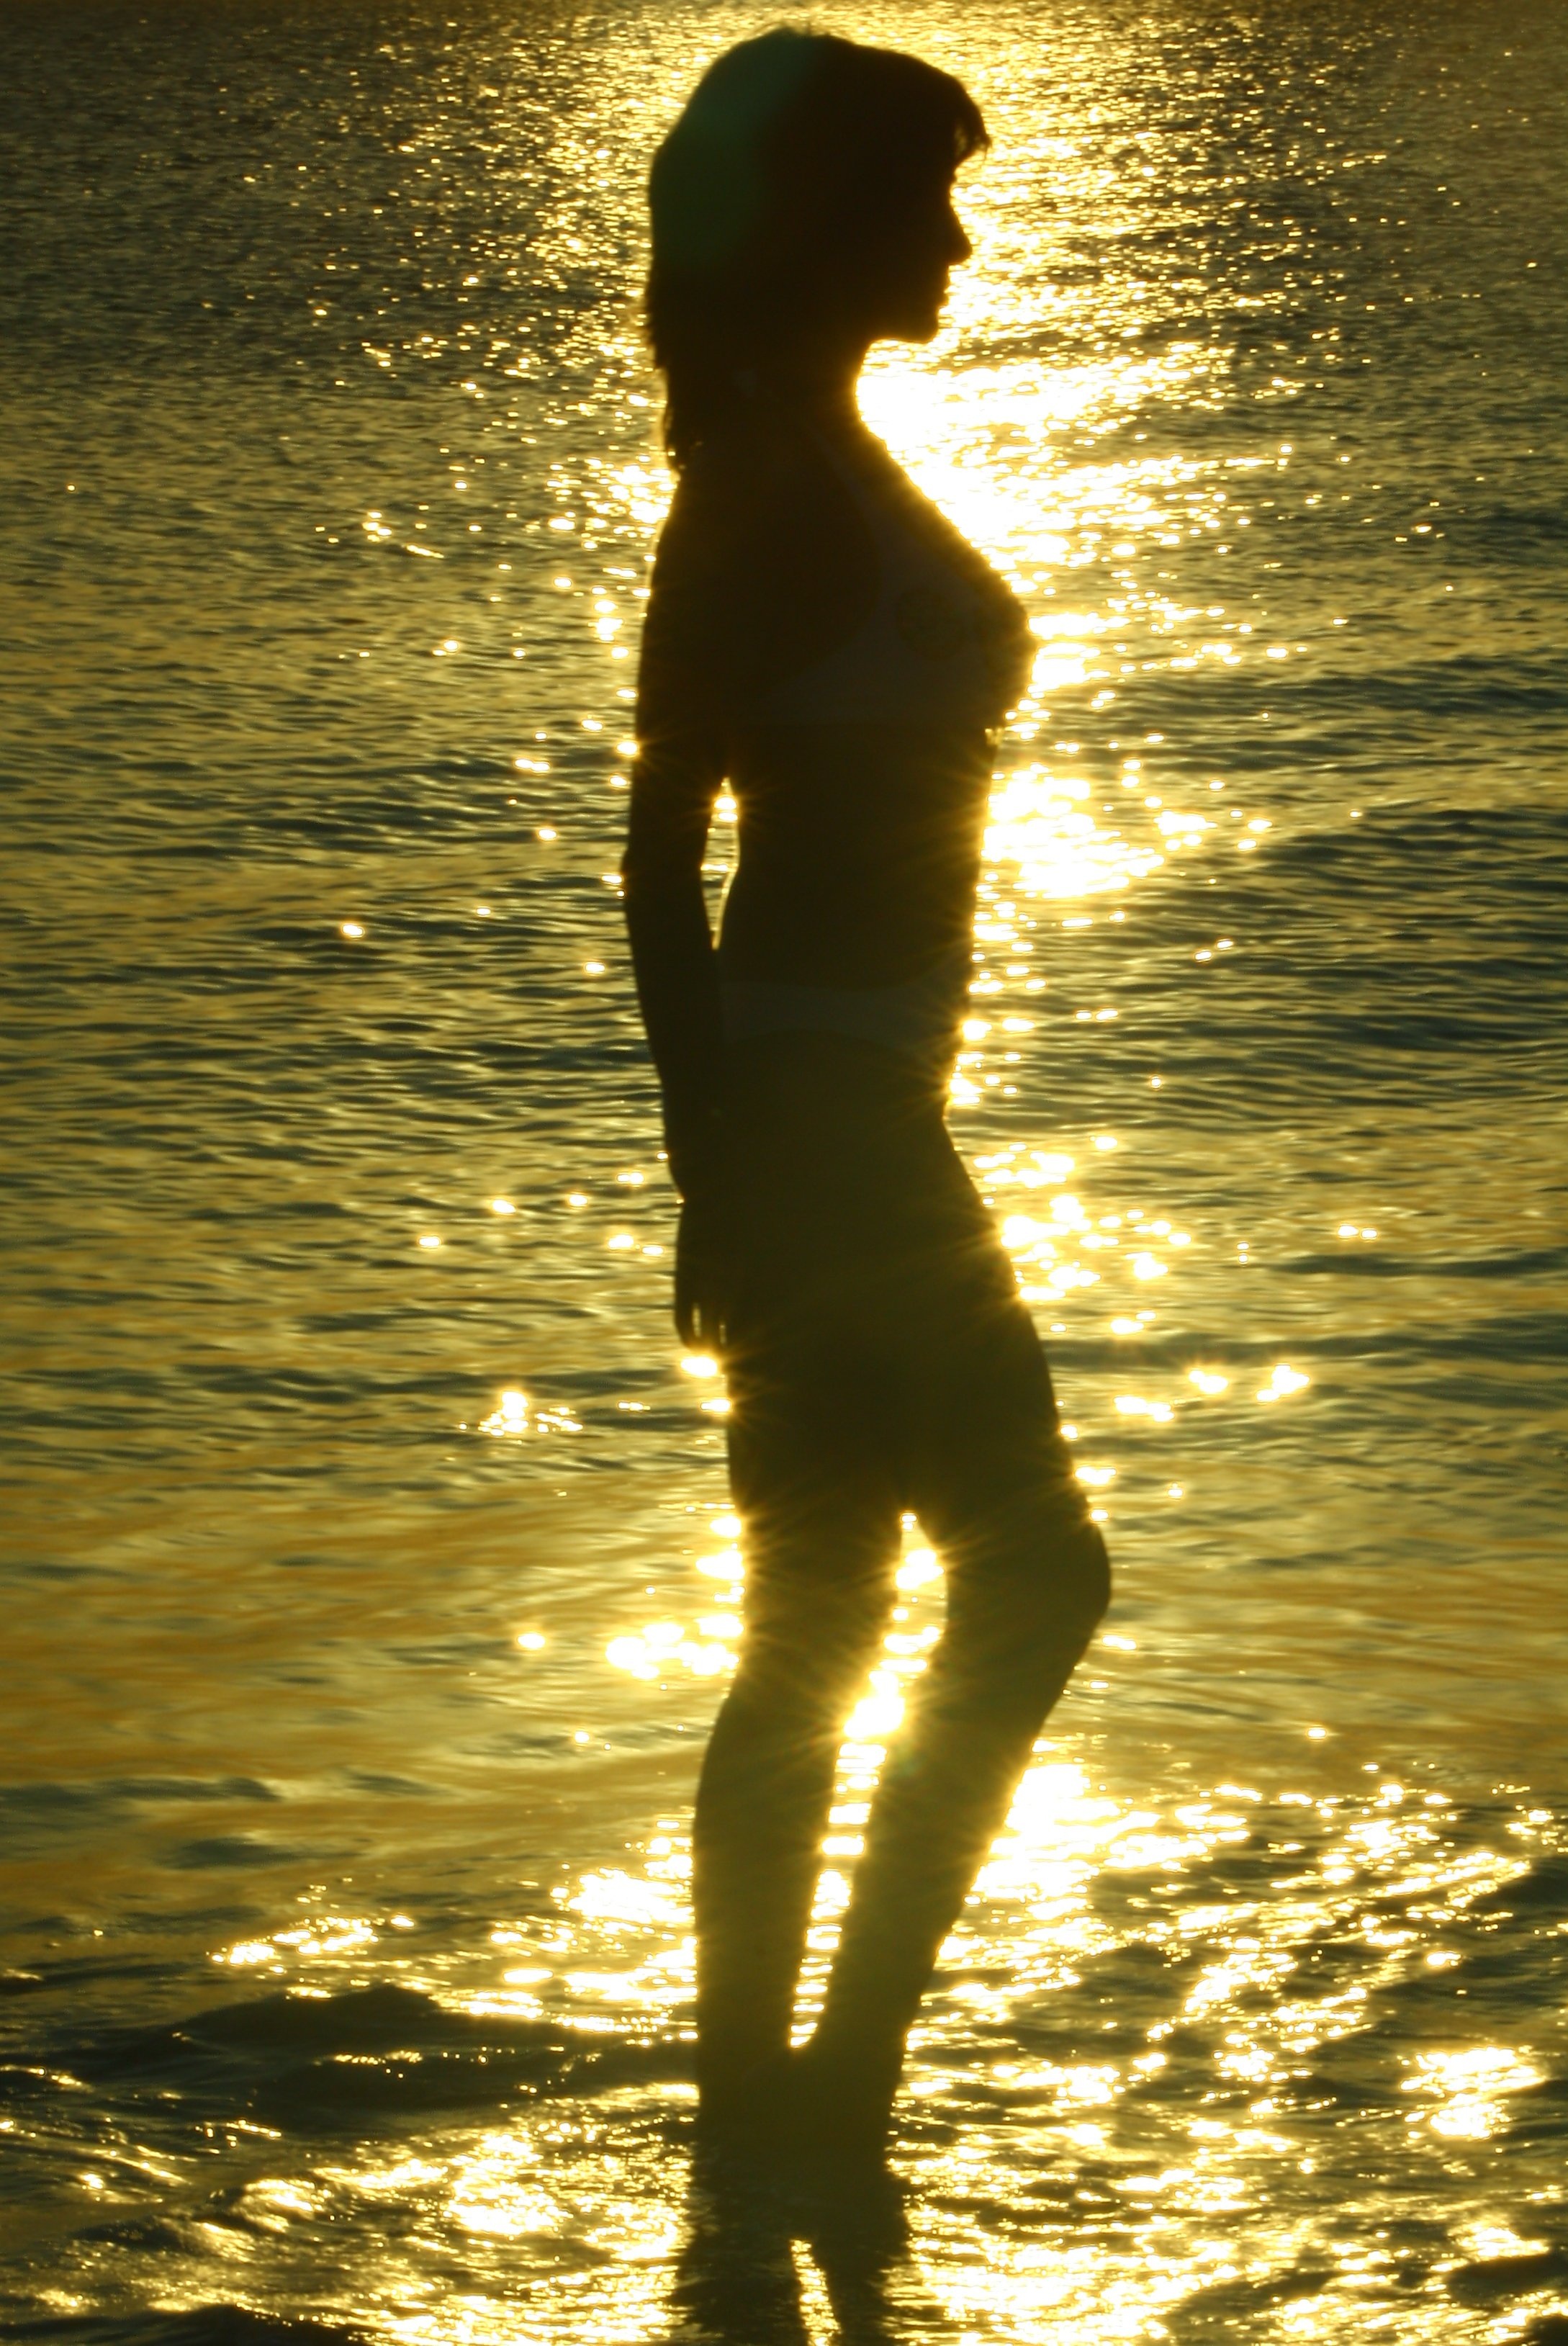
sea, water, silhouette, light, woman, sunset, sunlight, wave, model, reflection, yellow, beauty, zanzibar